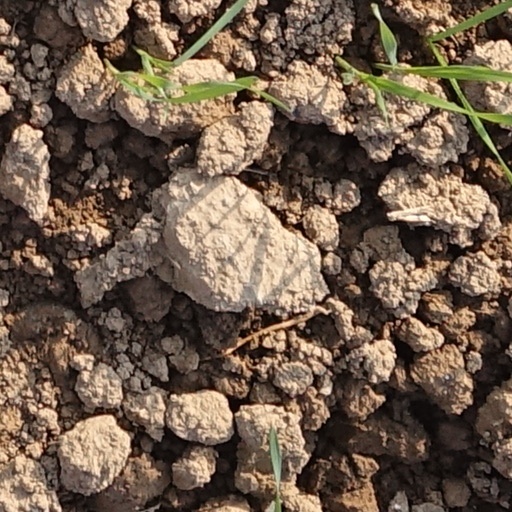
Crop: wheat